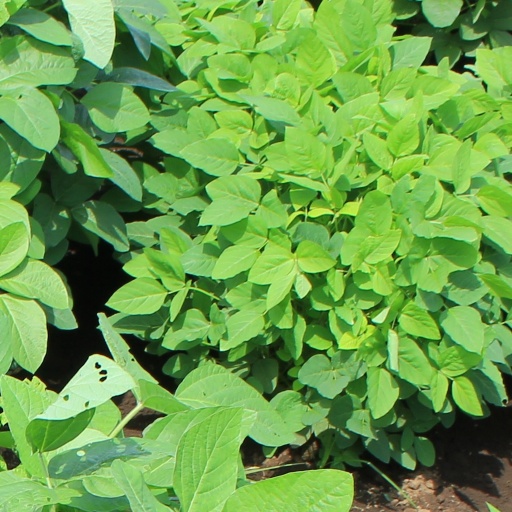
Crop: soybean